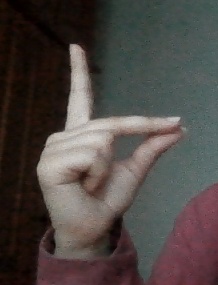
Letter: ta